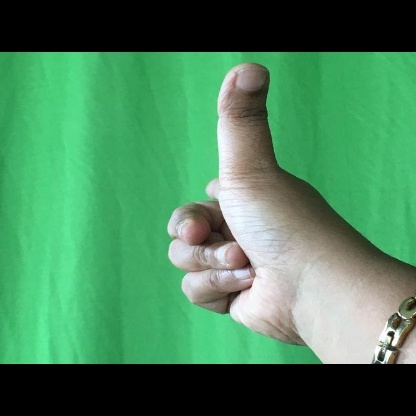
Mudra: Chandrakala